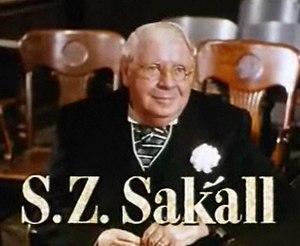
S. Z. Sakall est un acteur hongrois, né Sándor Gärtner le 2 février 1883 à Budapest, mort d'une crise cardiaque le 12 février 1955 à Los Angeles.
Le Joyeux Prisonnier est un film musical américain réalisé par László Kardos en 1953.